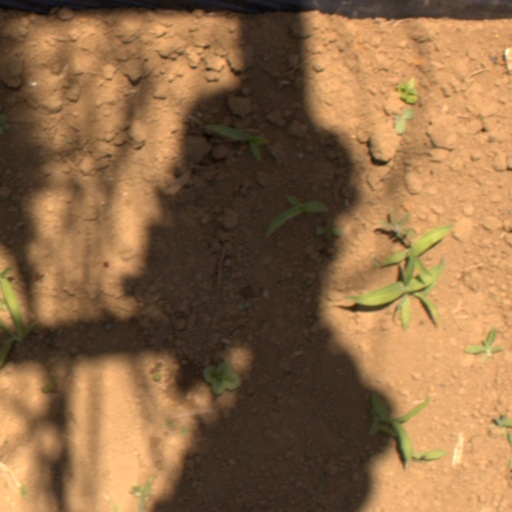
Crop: Jerusalem artichoke